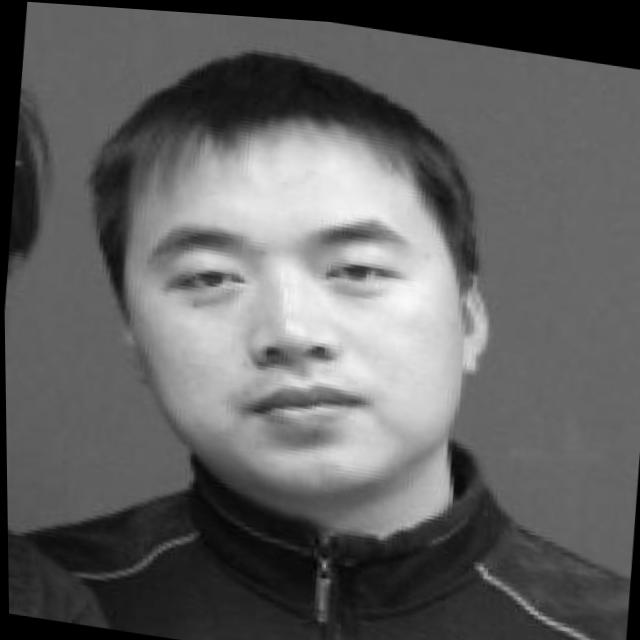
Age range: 21-44